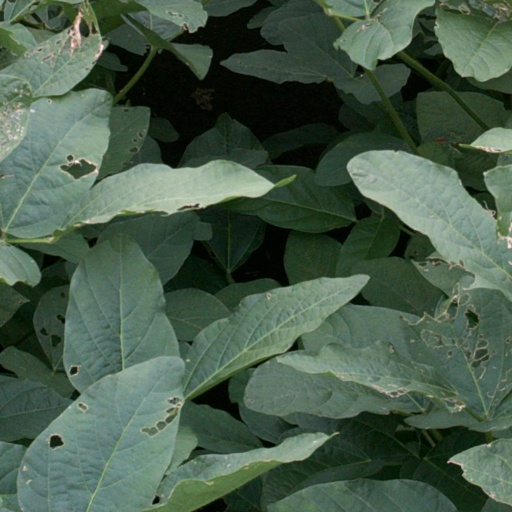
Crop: soybean